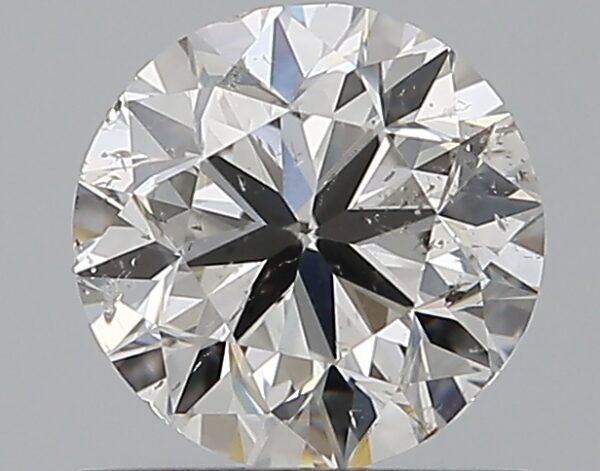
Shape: round
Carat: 0.7
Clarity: SI2
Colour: G
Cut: VG
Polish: VG
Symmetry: VG
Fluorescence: M
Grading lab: GIA
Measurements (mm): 5.52 x 5.57 x 3.56